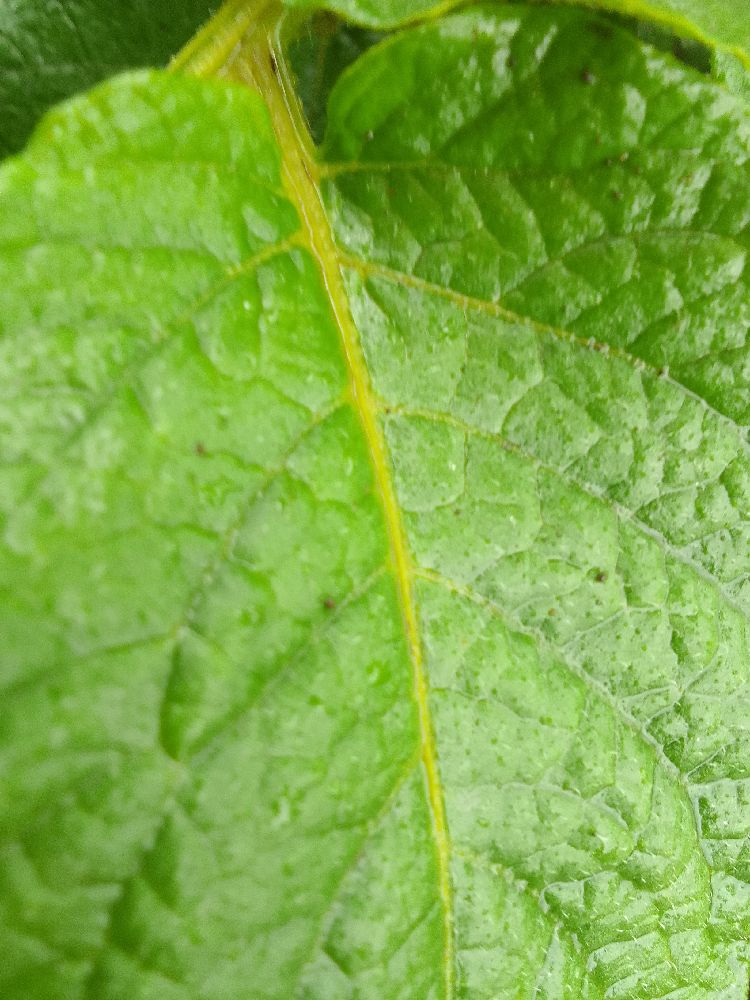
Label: Healthy